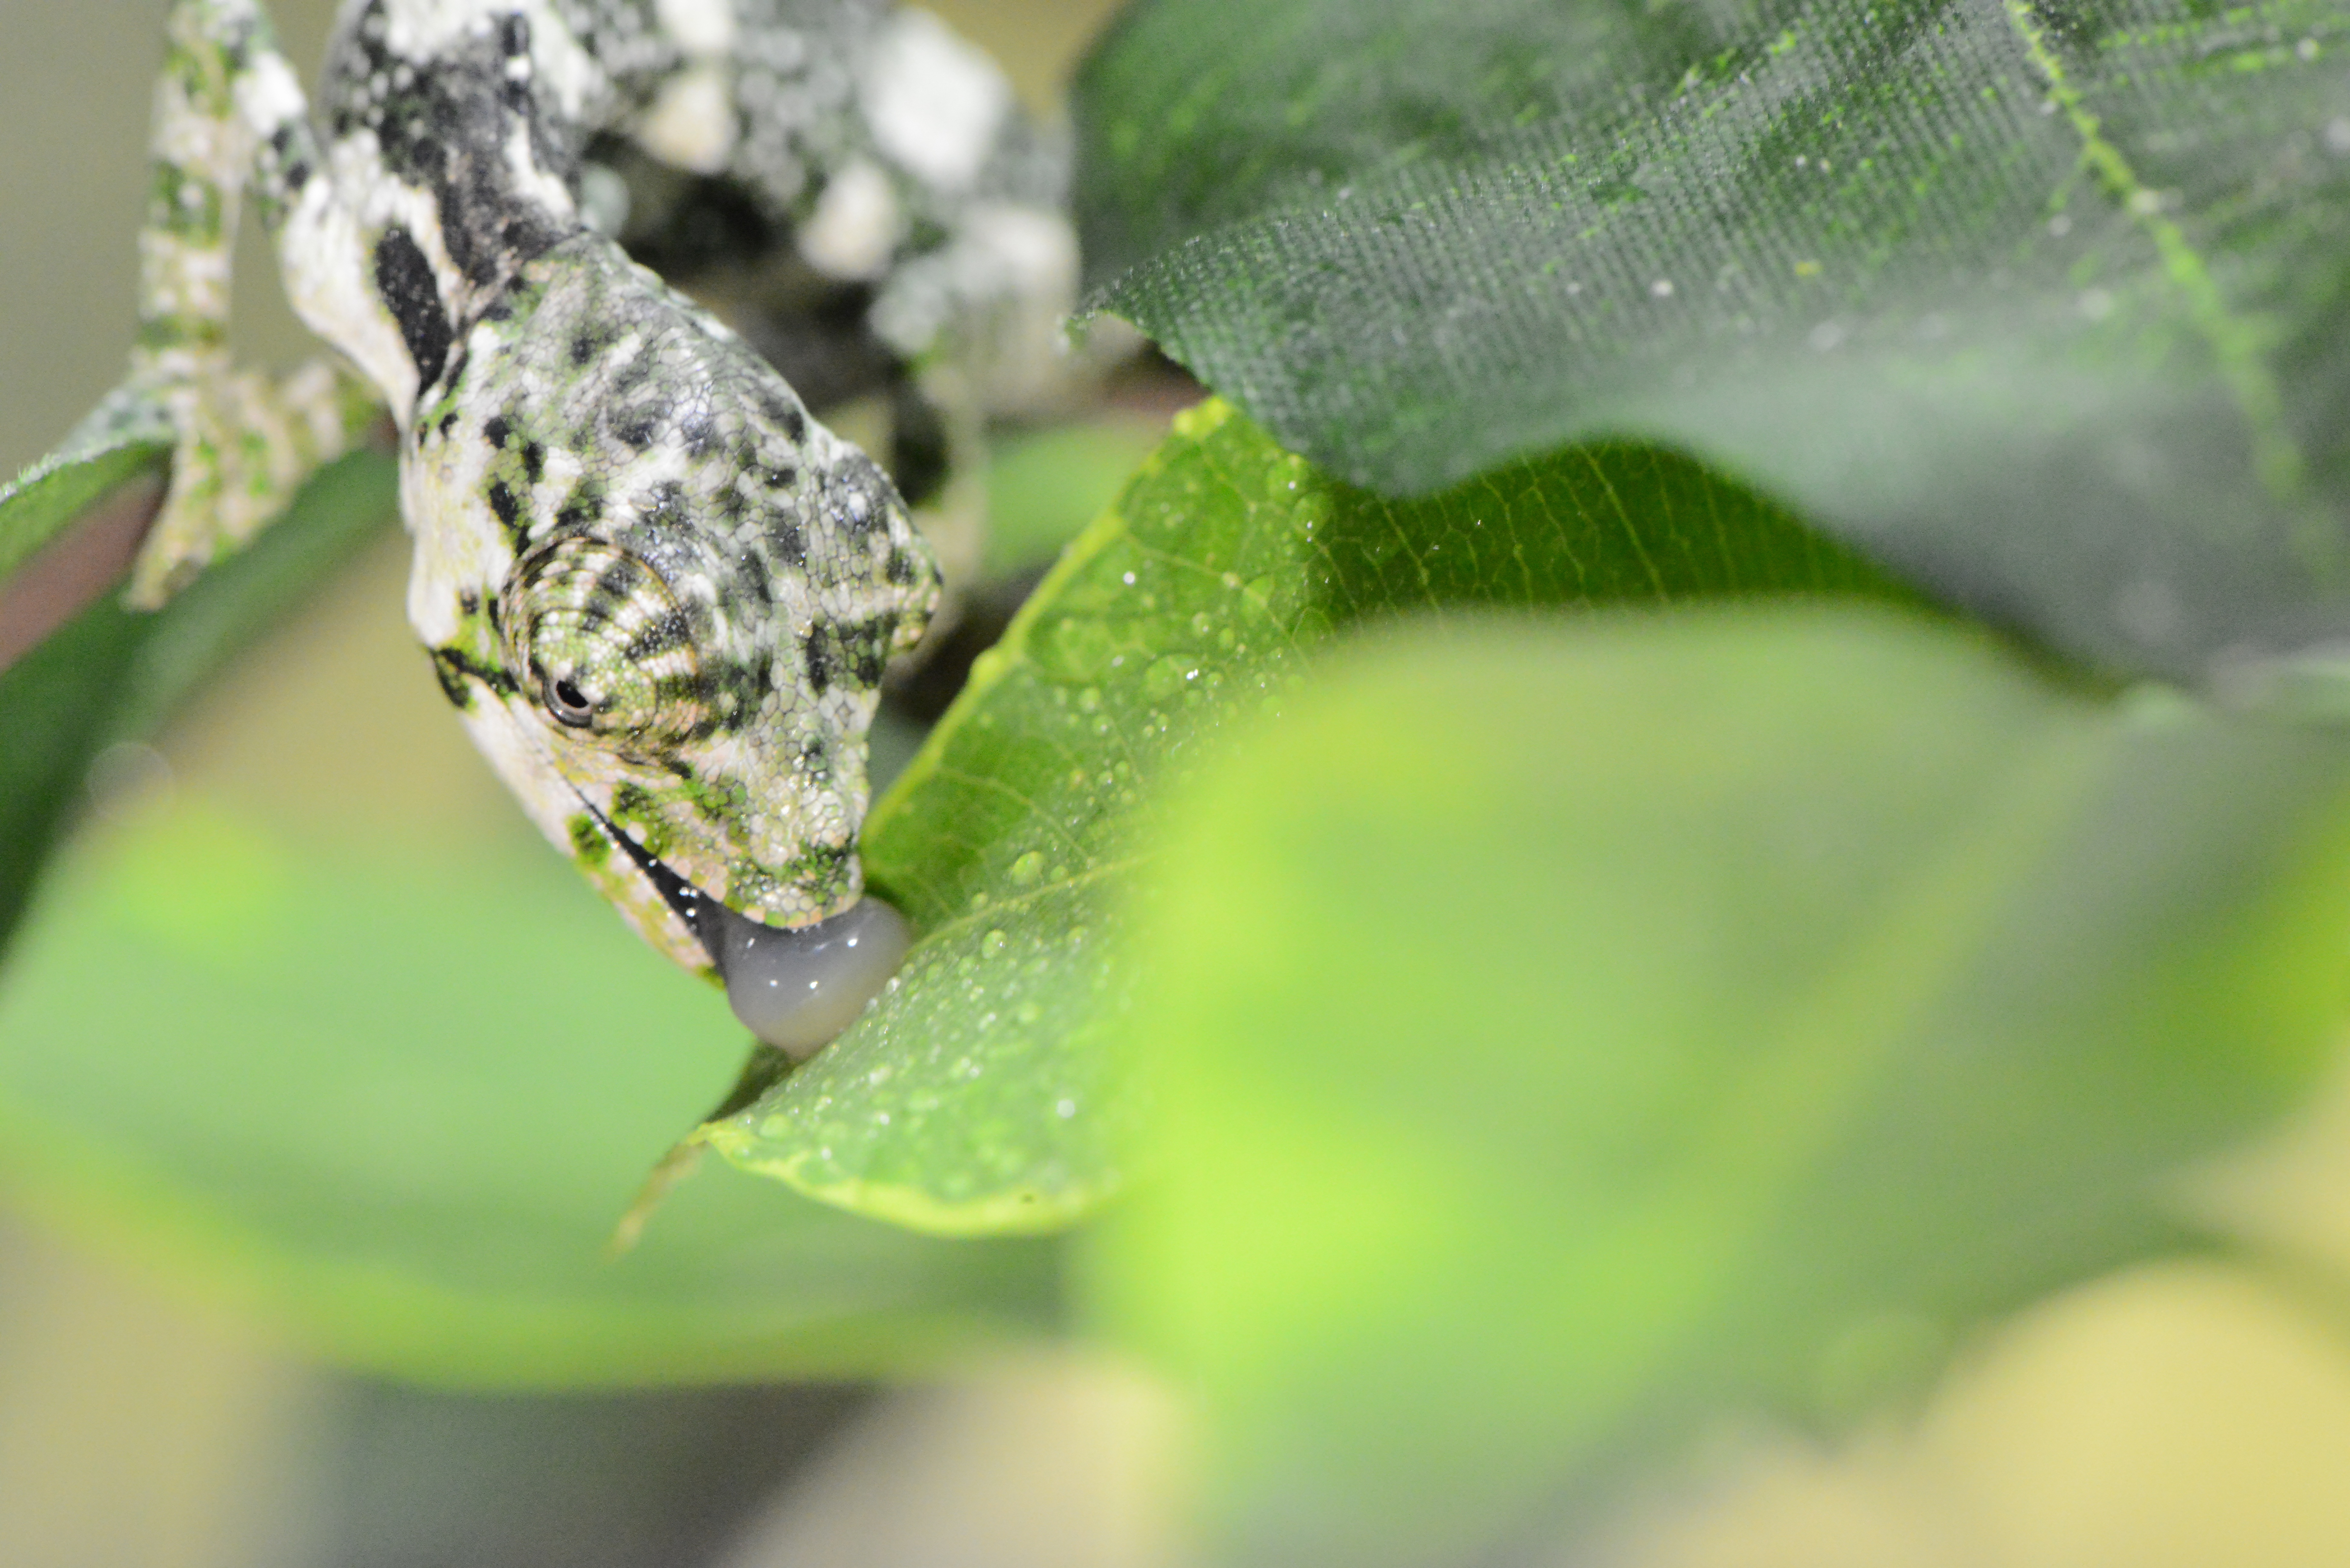
nature, forest, leaf, flower, animal, wildlife, wild, zoo, pet, pattern, green, jungle, tropical, color, insect, natural, reptile, fauna, lizard, invertebrate, close up, camouflage, chameleon, rainforest, head, madagascar, skin, creature, dragon, exotic, character, habitat, reptilian, macro photography, cold blooded, melleri